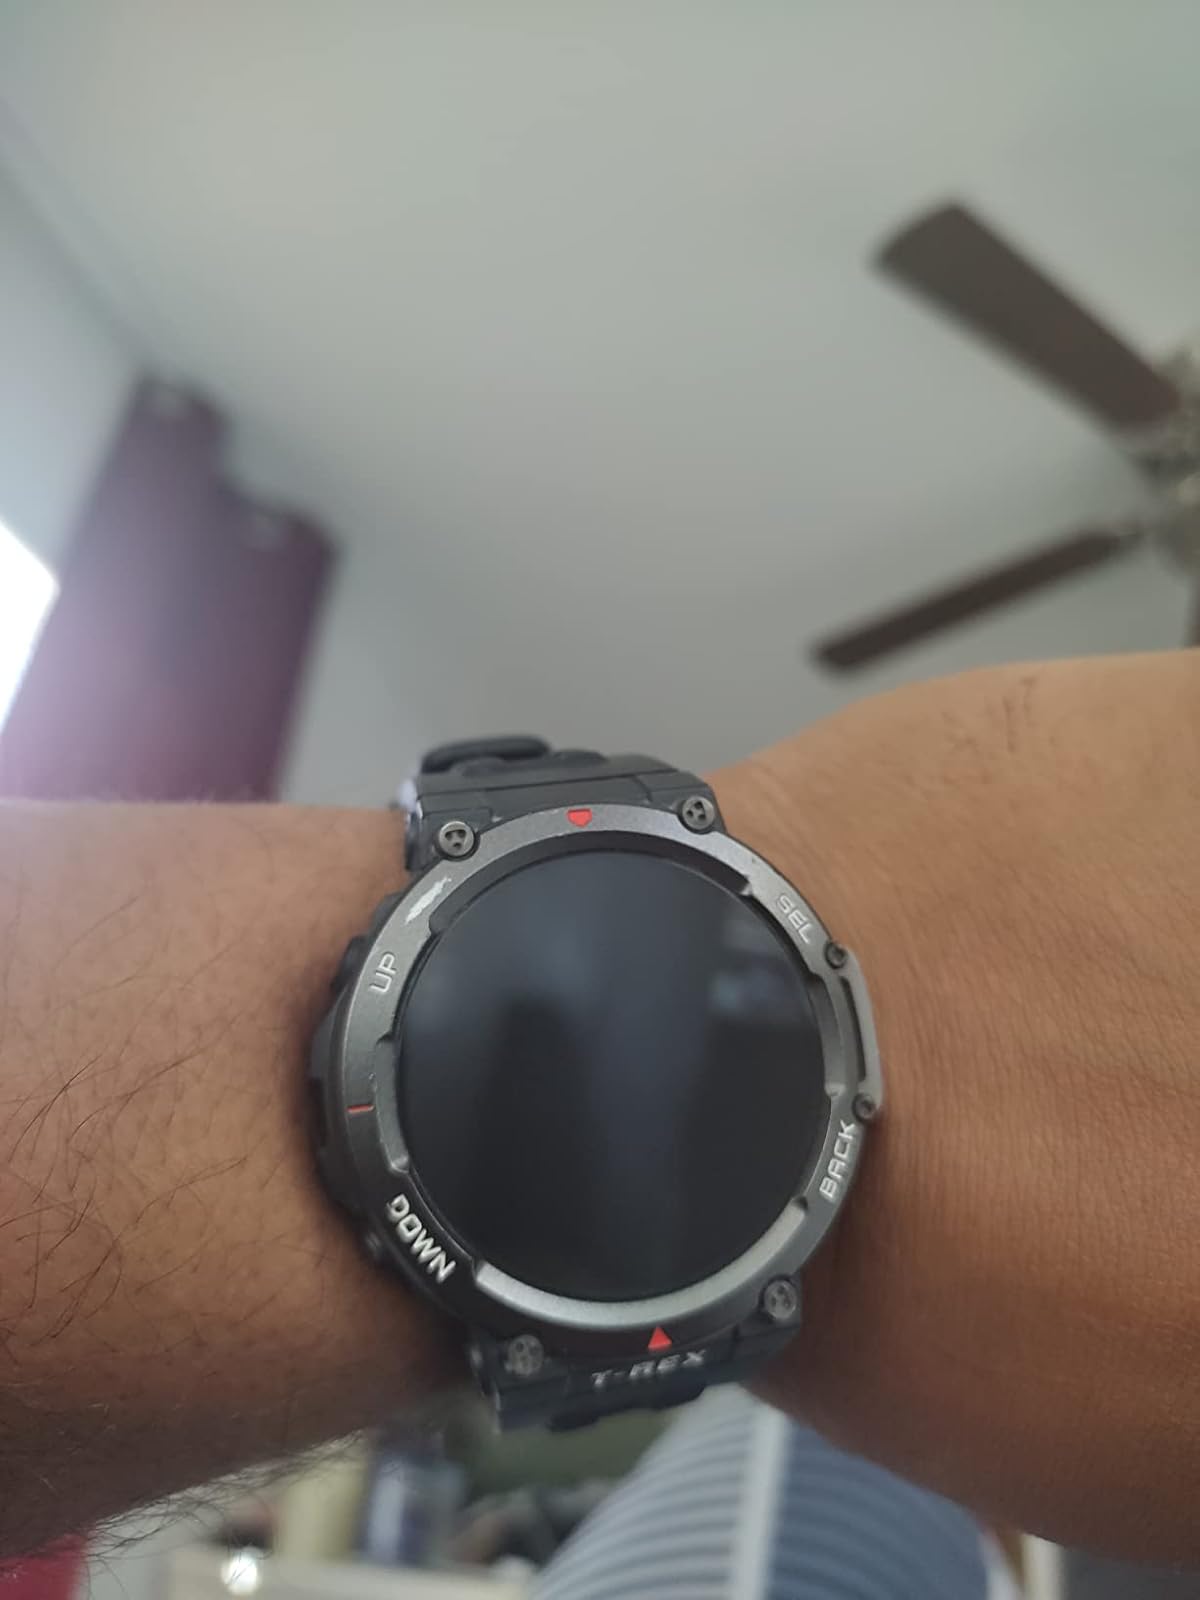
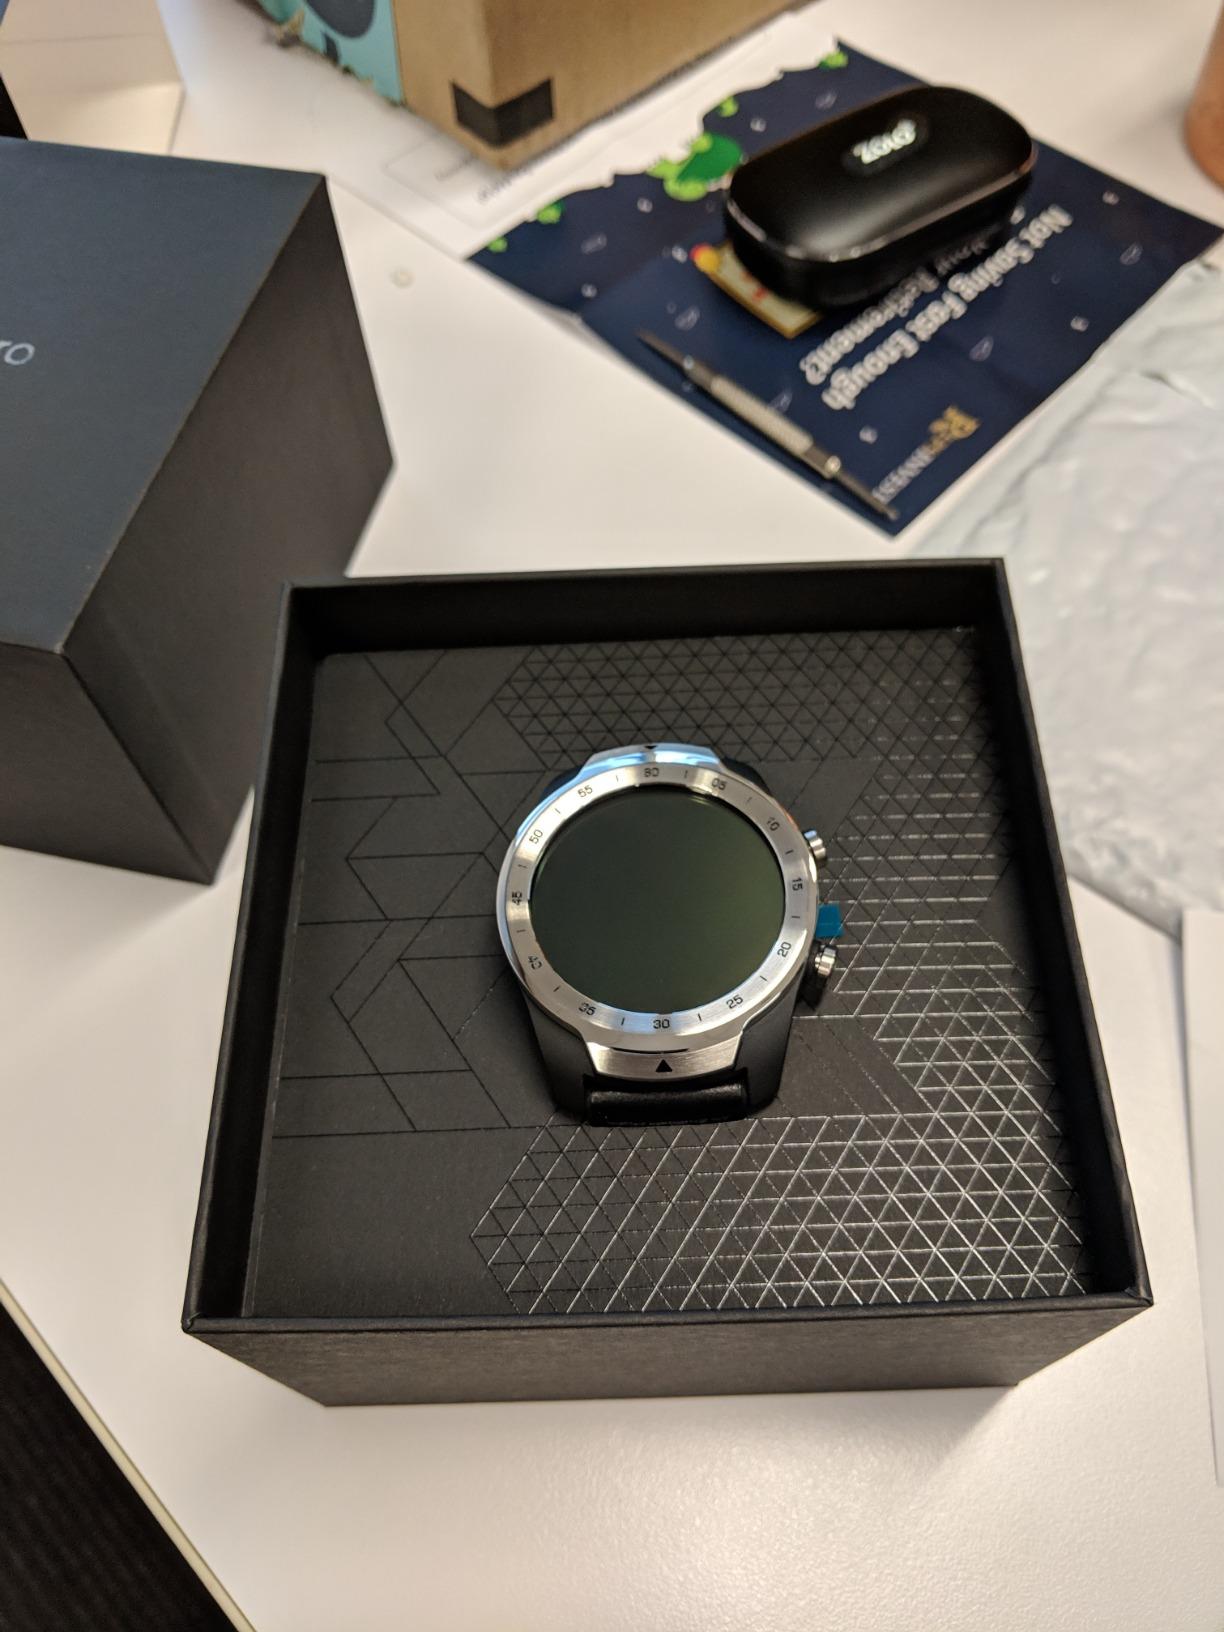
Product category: smartwatch
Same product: no